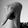
ASL letter: Q